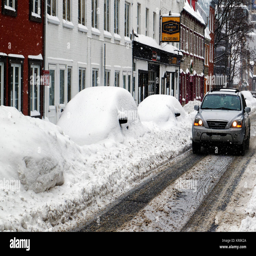
cars completely buried in snow during a big snowstorm